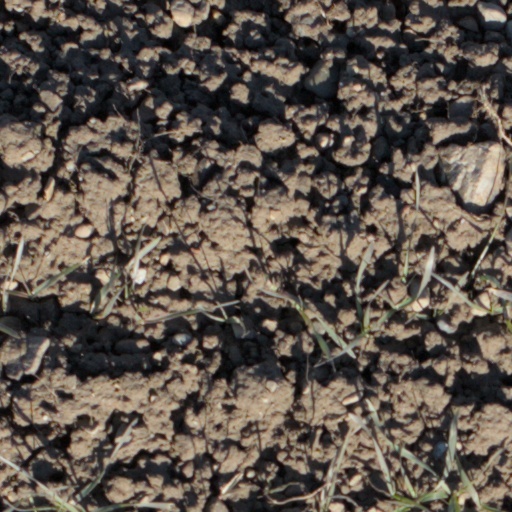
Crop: wheat